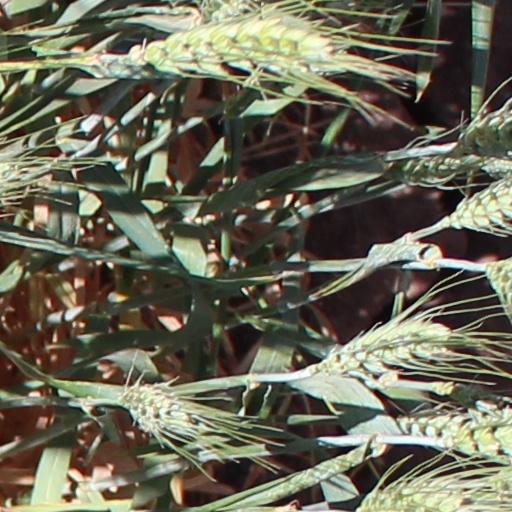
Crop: wheat